Central Police Station, Bristol

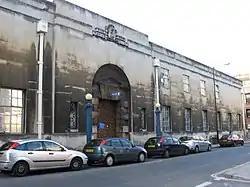

The Central Police Station, also known as the Bridewell is a historic building on Nelson Street, Broadmead, Bristol, England. It was opened in 1828 and finally closed in 2005. It is a grade II listed building.